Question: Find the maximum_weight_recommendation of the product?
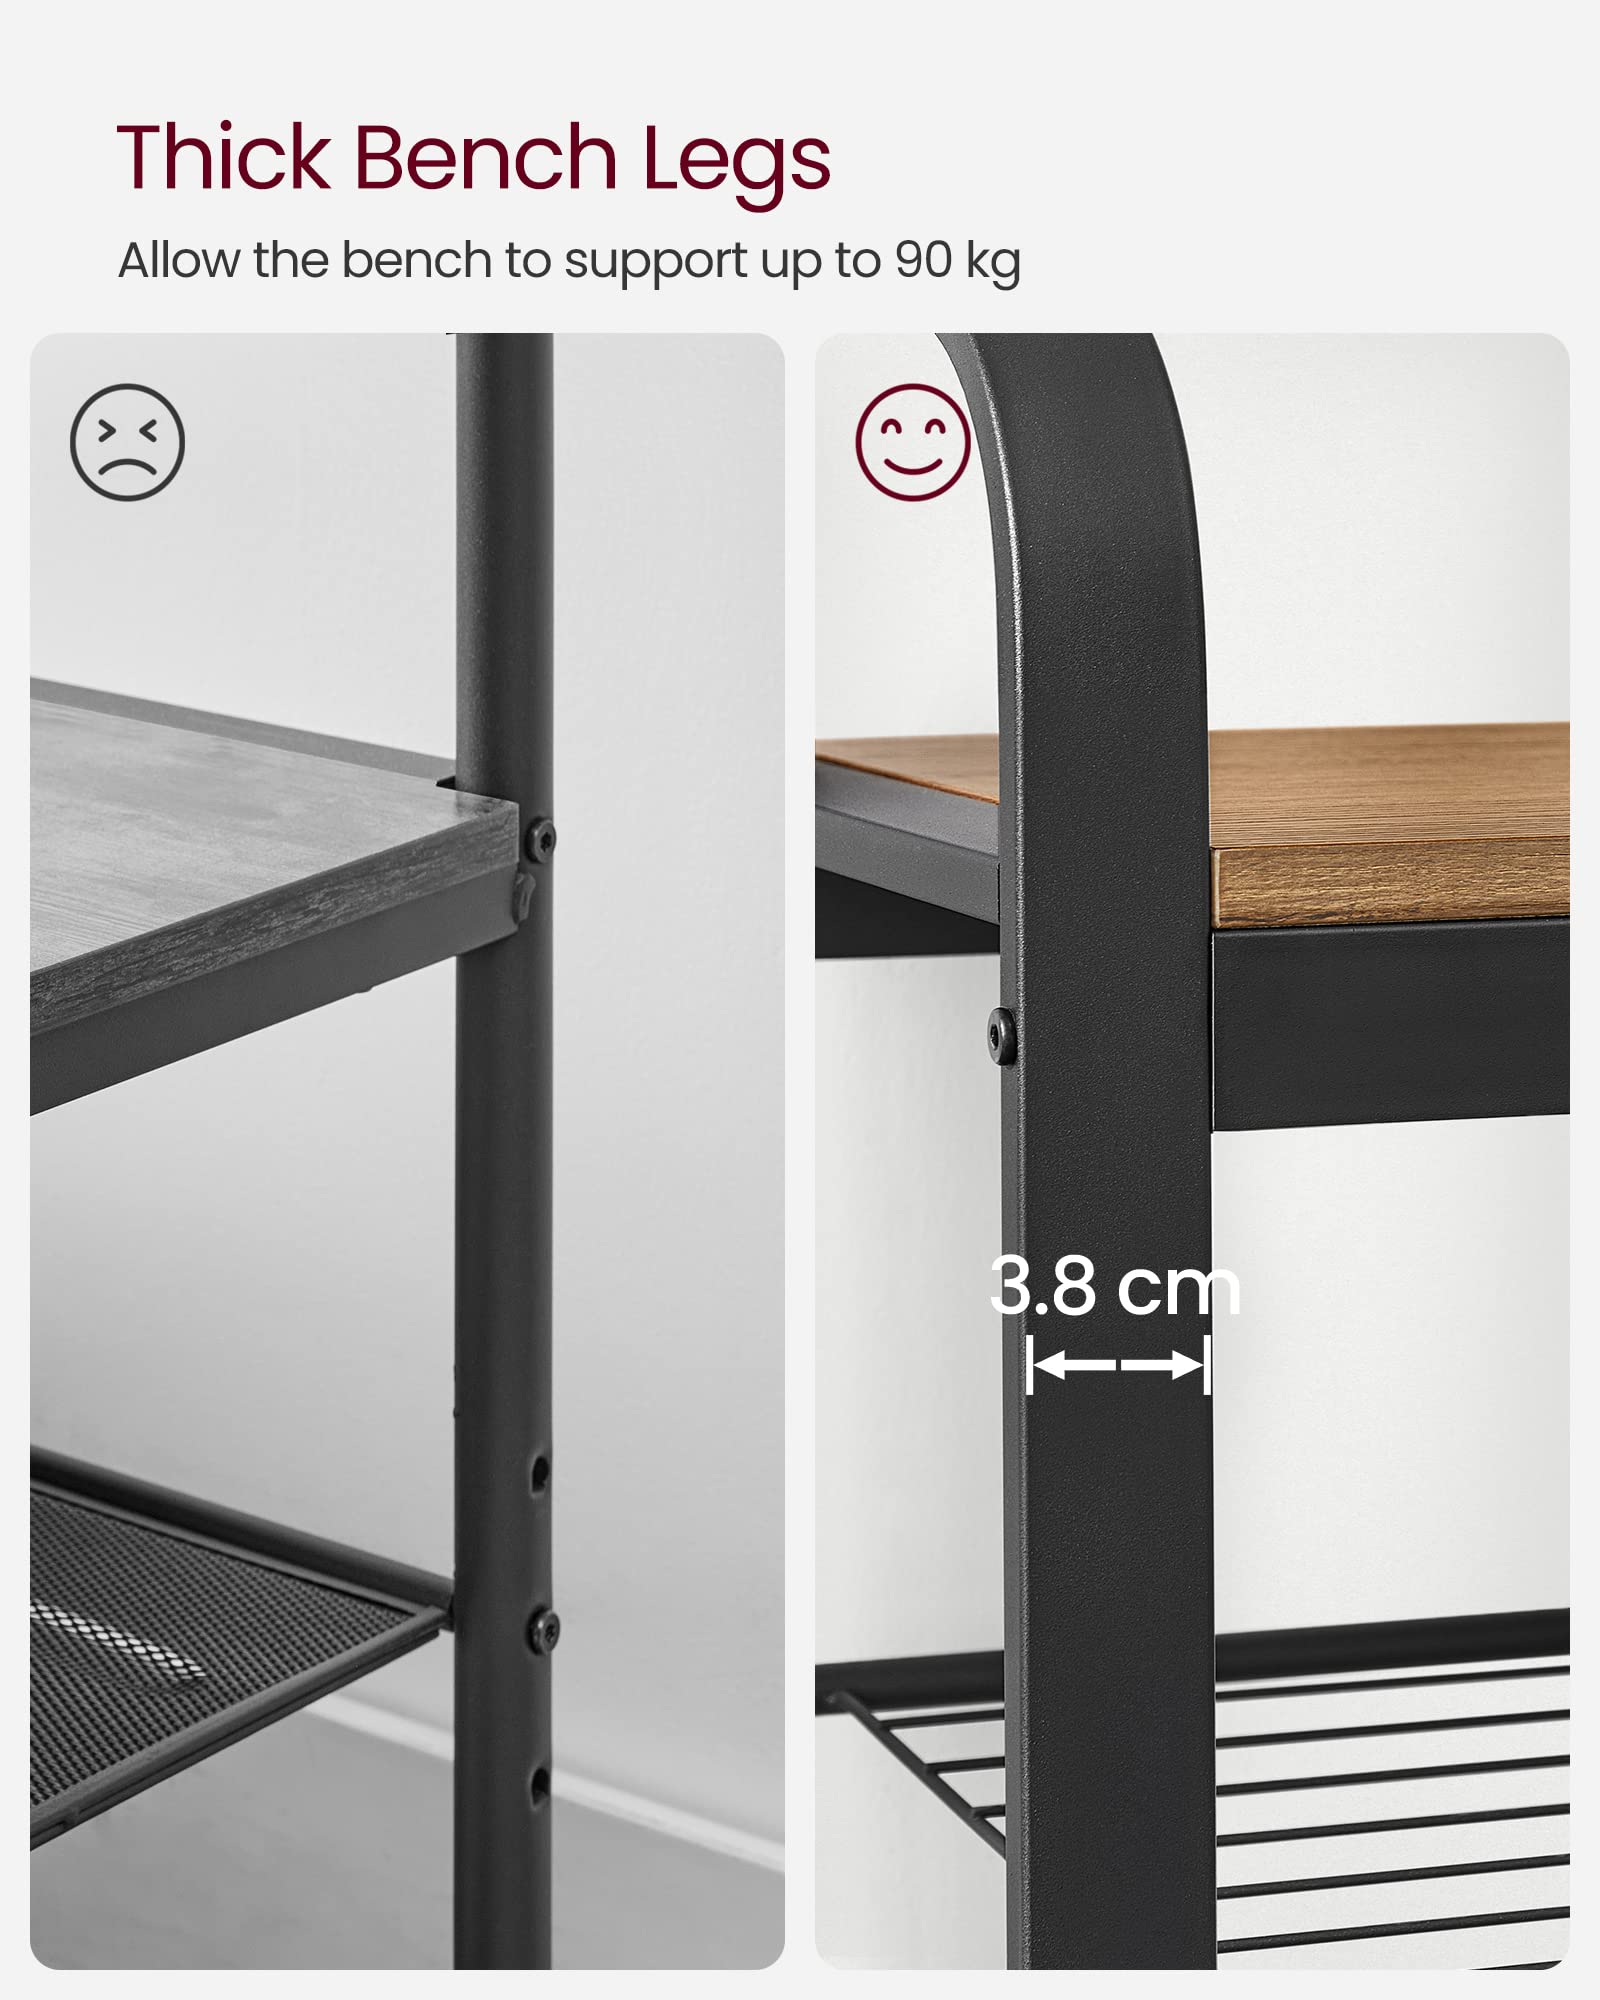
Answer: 90 kilogram